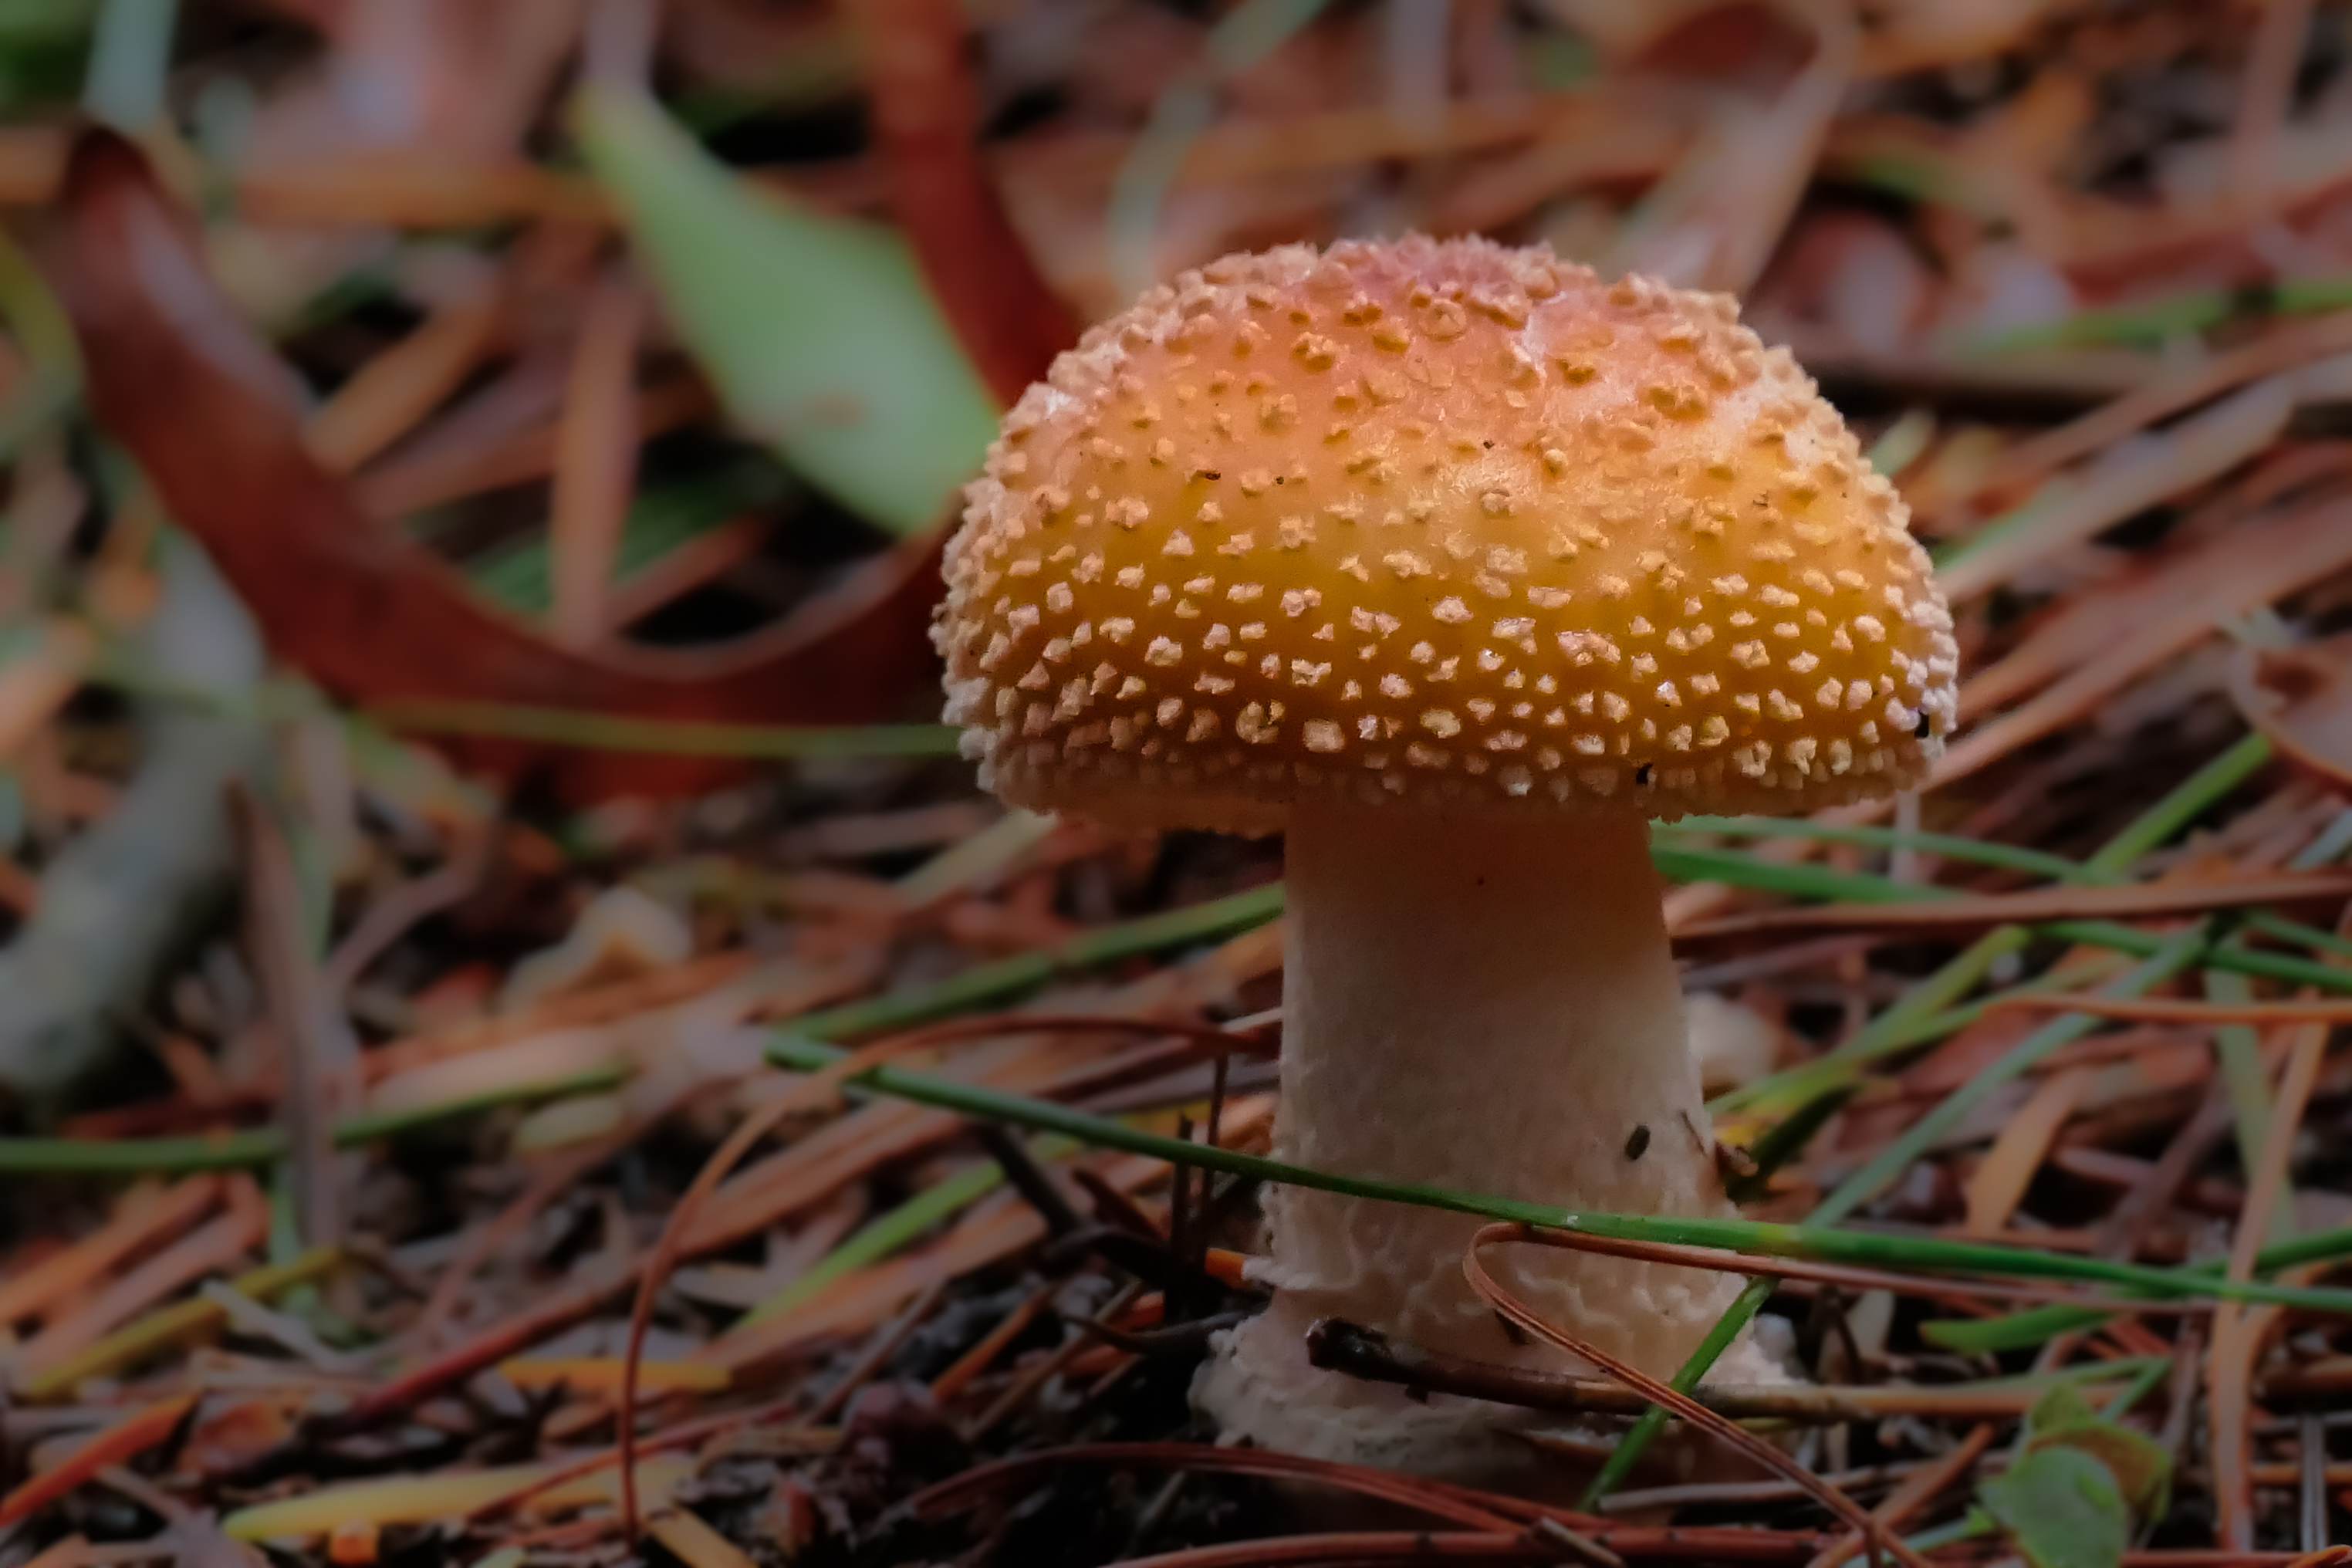
nature, macro, autumn, mushroom, flora, fauna, fungus, mushrooms, naturaleza, setas, lumixfz1000, fz1000, agaric, bolete, ggl1, xovesphoto, panasoniclumixfz1000, macro photography, edible mushroom, medicinal mushroom, agaricaceae